Liquid crystal

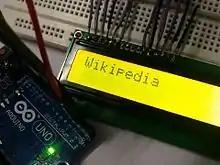
"Wikipedia" displayed on an LCD

Liquid crystals find wide use in liquid crystal displays, which rely on the optical properties of certain liquid crystalline substances in the presence or absence of an electric field. In a typical device, a liquid crystal layer (typically 4 μm thick) sits between two polarizers that are crossed (oriented at 90° to one another). The liquid crystal alignment is chosen so that its relaxed phase is a twisted one (see Twisted nematic field effect). This twisted phase reorients light that has passed through the first polarizer, allowing its transmission through the second polarizer (and reflected back to the observer if a reflector is provided). The device thus appears transparent. When an electric field is applied to the LC layer, the long molecular axes tend to align parallel to the electric field thus gradually untwisting in the center of the liquid crystal layer. In this state, the LC molecules do not reorient light, so the light polarized at the first polarizer is absorbed at the second polarizer, and the device loses transparency with increasing voltage. In this way, the electric field can be used to make a pixel switch between transparent or opaque on command. Color LCD systems use the same technique, with color filters used to generate red, green, and blue pixels. Chiral smectic liquid crystals are used in ferroelectric LCDs which are fast-switching binary light modulators. Similar principles can be used to make other liquid crystal based optical devices.